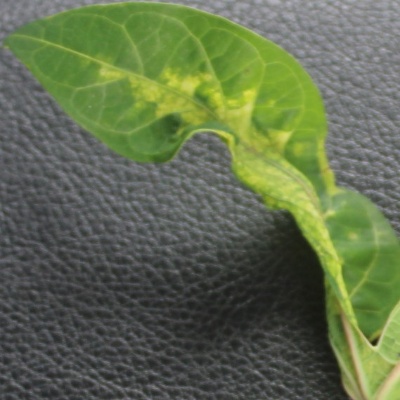
Crop: Cassava
Condition: mosaic